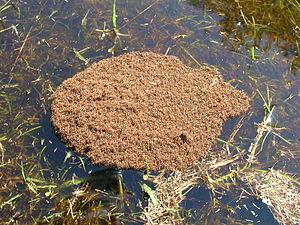
Les fourmis constituent la famille des Formicidae et, avec les guêpes et les abeilles, sont classées dans l’ordre des hyménoptères, sous-ordre des Apocrites. Ces insectes eusociaux forment des colonies, appelées fourmilières, parfois extrêmement complexes, contenant de quelques dizaines à plusieurs millions d’individus. Certaines espèces forment des supercolonies à plusieurs centaines de millions d’individus. Les termites, parfois appelés fourmis blanches pour leur ressemblance formelle et comportementale, sont de l’ordre des dictyoptères mais ne sont pas de proches parents.